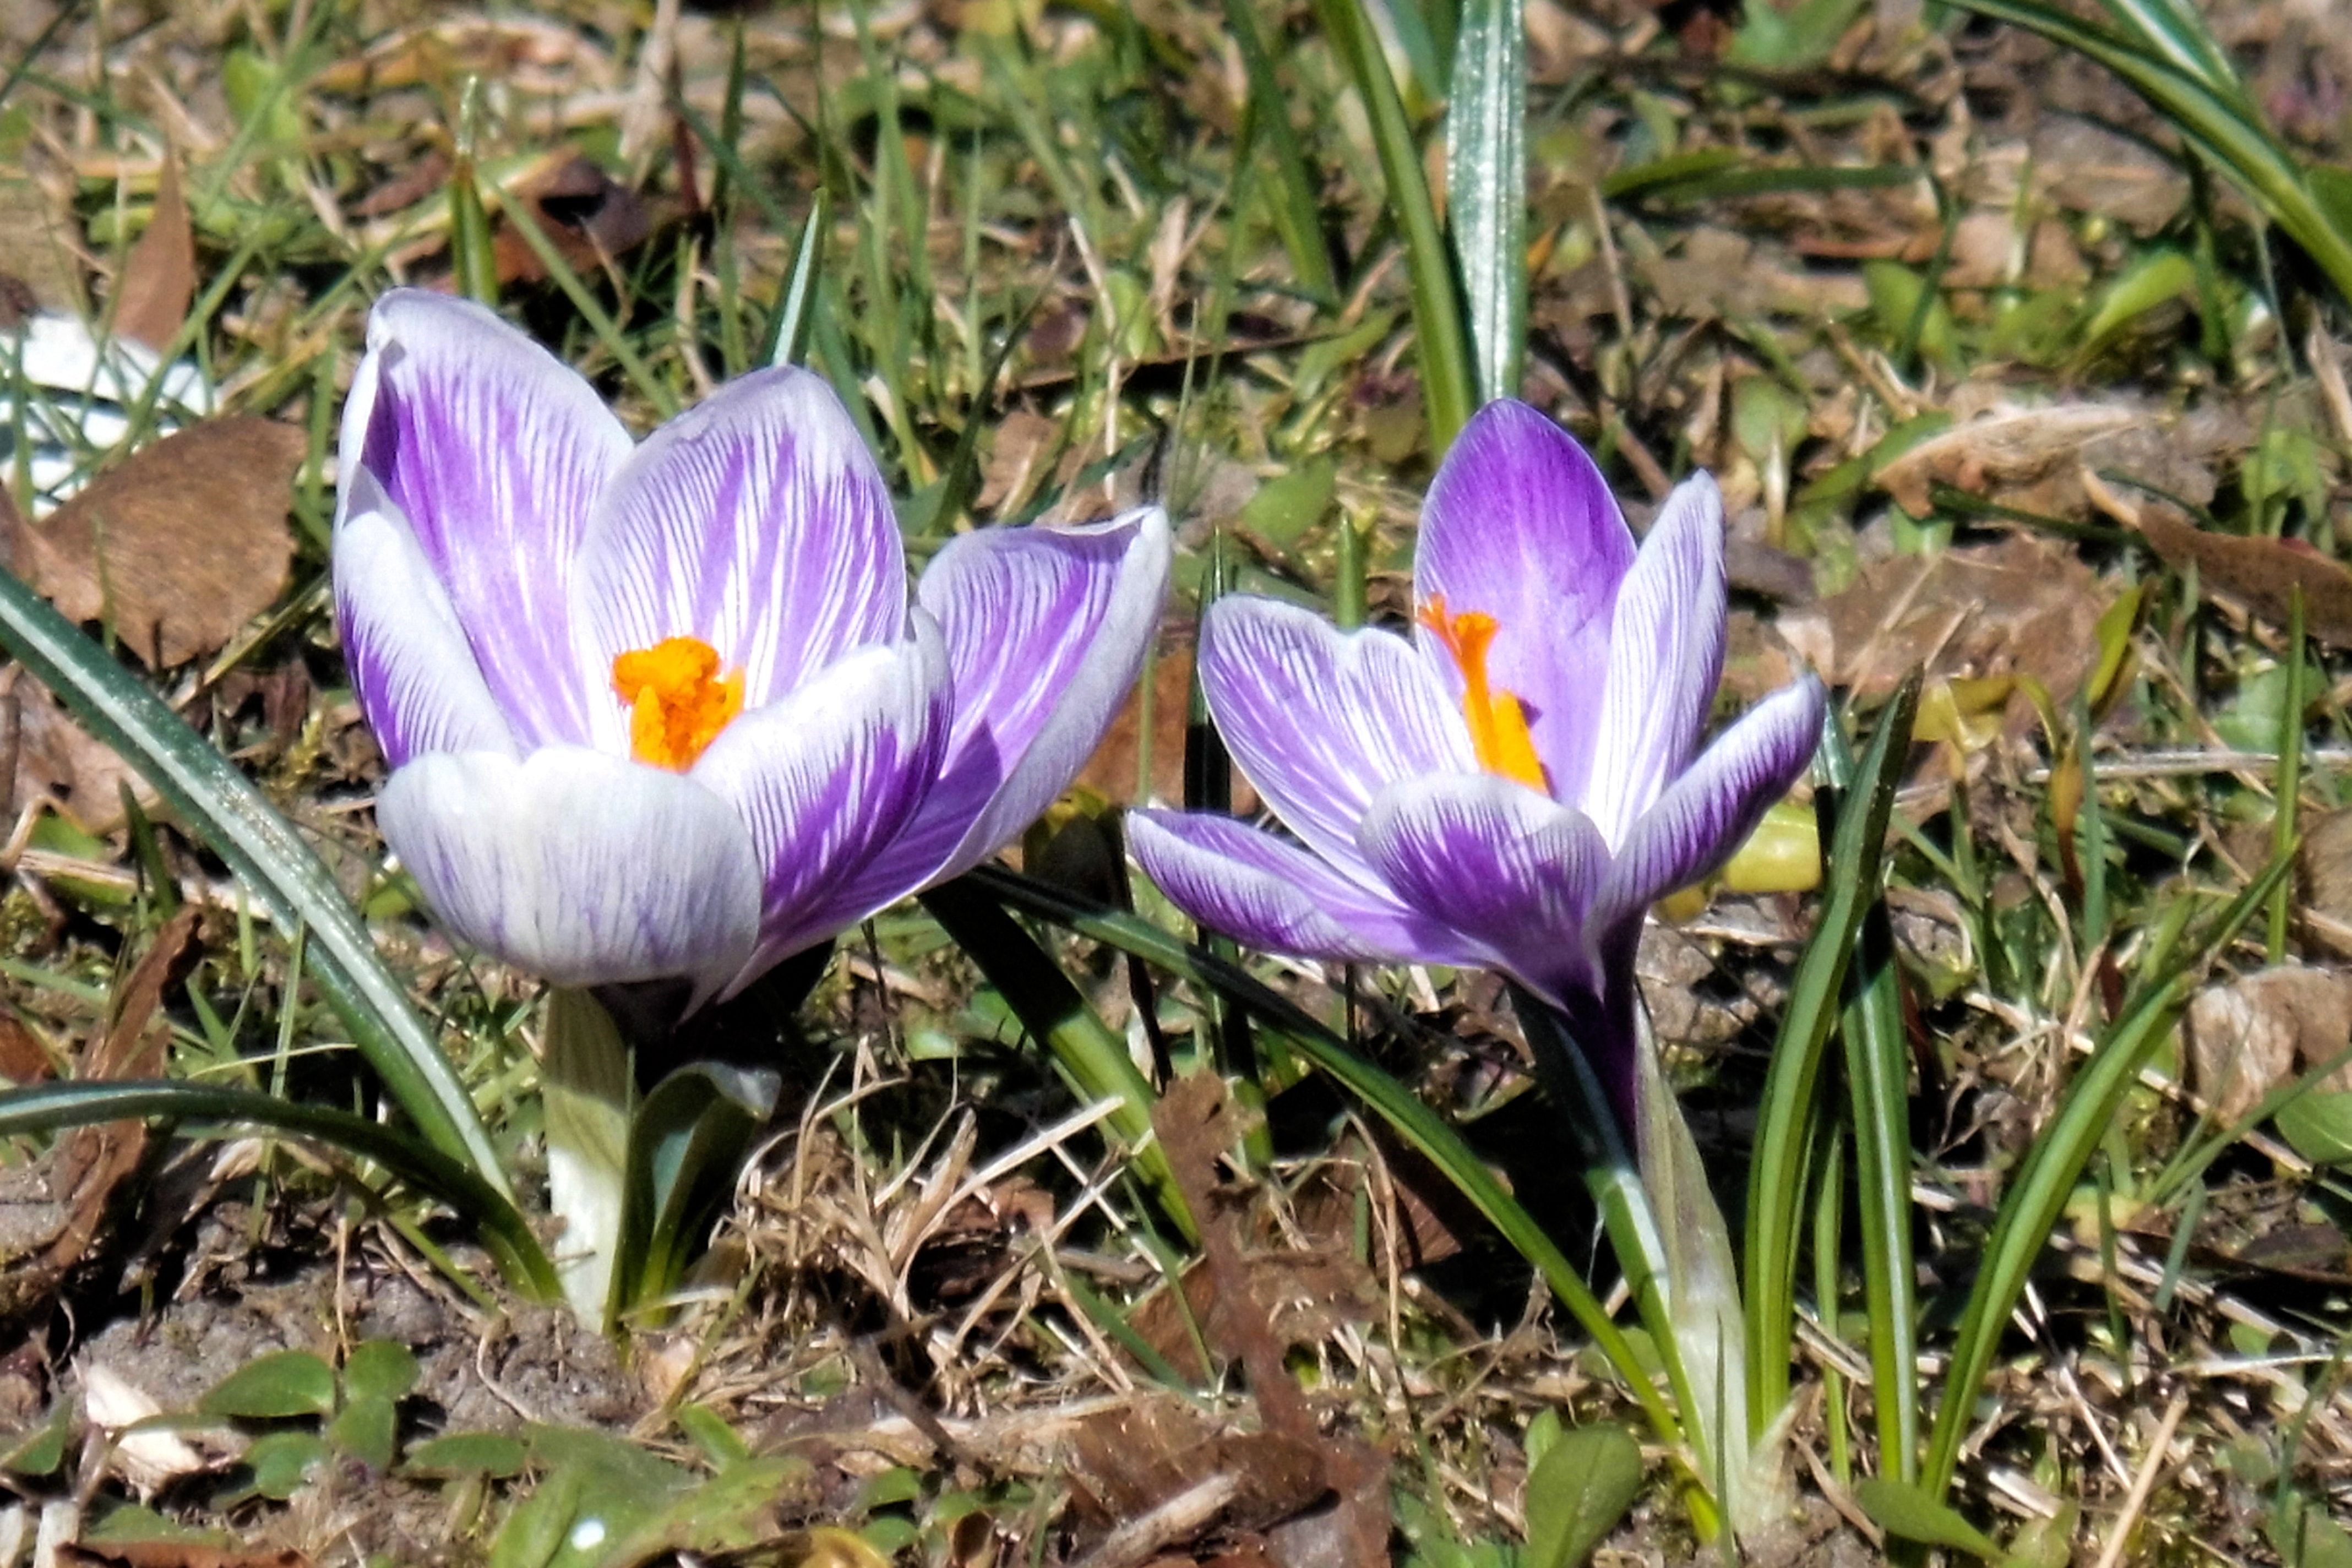
plant, flower, botany, pink, flora, wildflower, iris, eye, crocus, early bloomer, fr hlingsanfang, flowering plant, spring meadow, land plant, iris family, calochortus